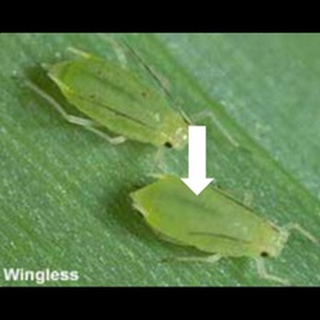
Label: wheat_aphid